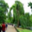
Label: willow_tree